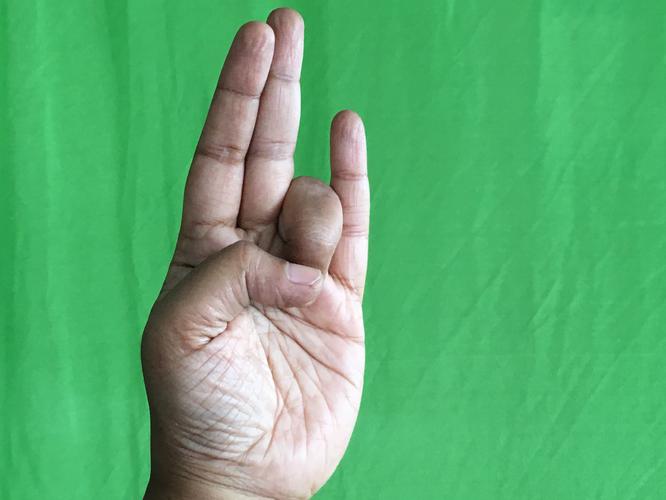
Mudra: Mayura
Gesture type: single_hand